Tedako-Uranishi Station

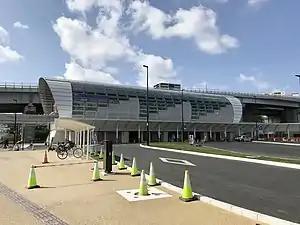
Tedako-Uranishi Station

is a railway station on the Okinawa Urban Monorail (Yui Rail) in Urasoe, Okinawa Prefecture, Japan. It is the eastern terminus of the line.